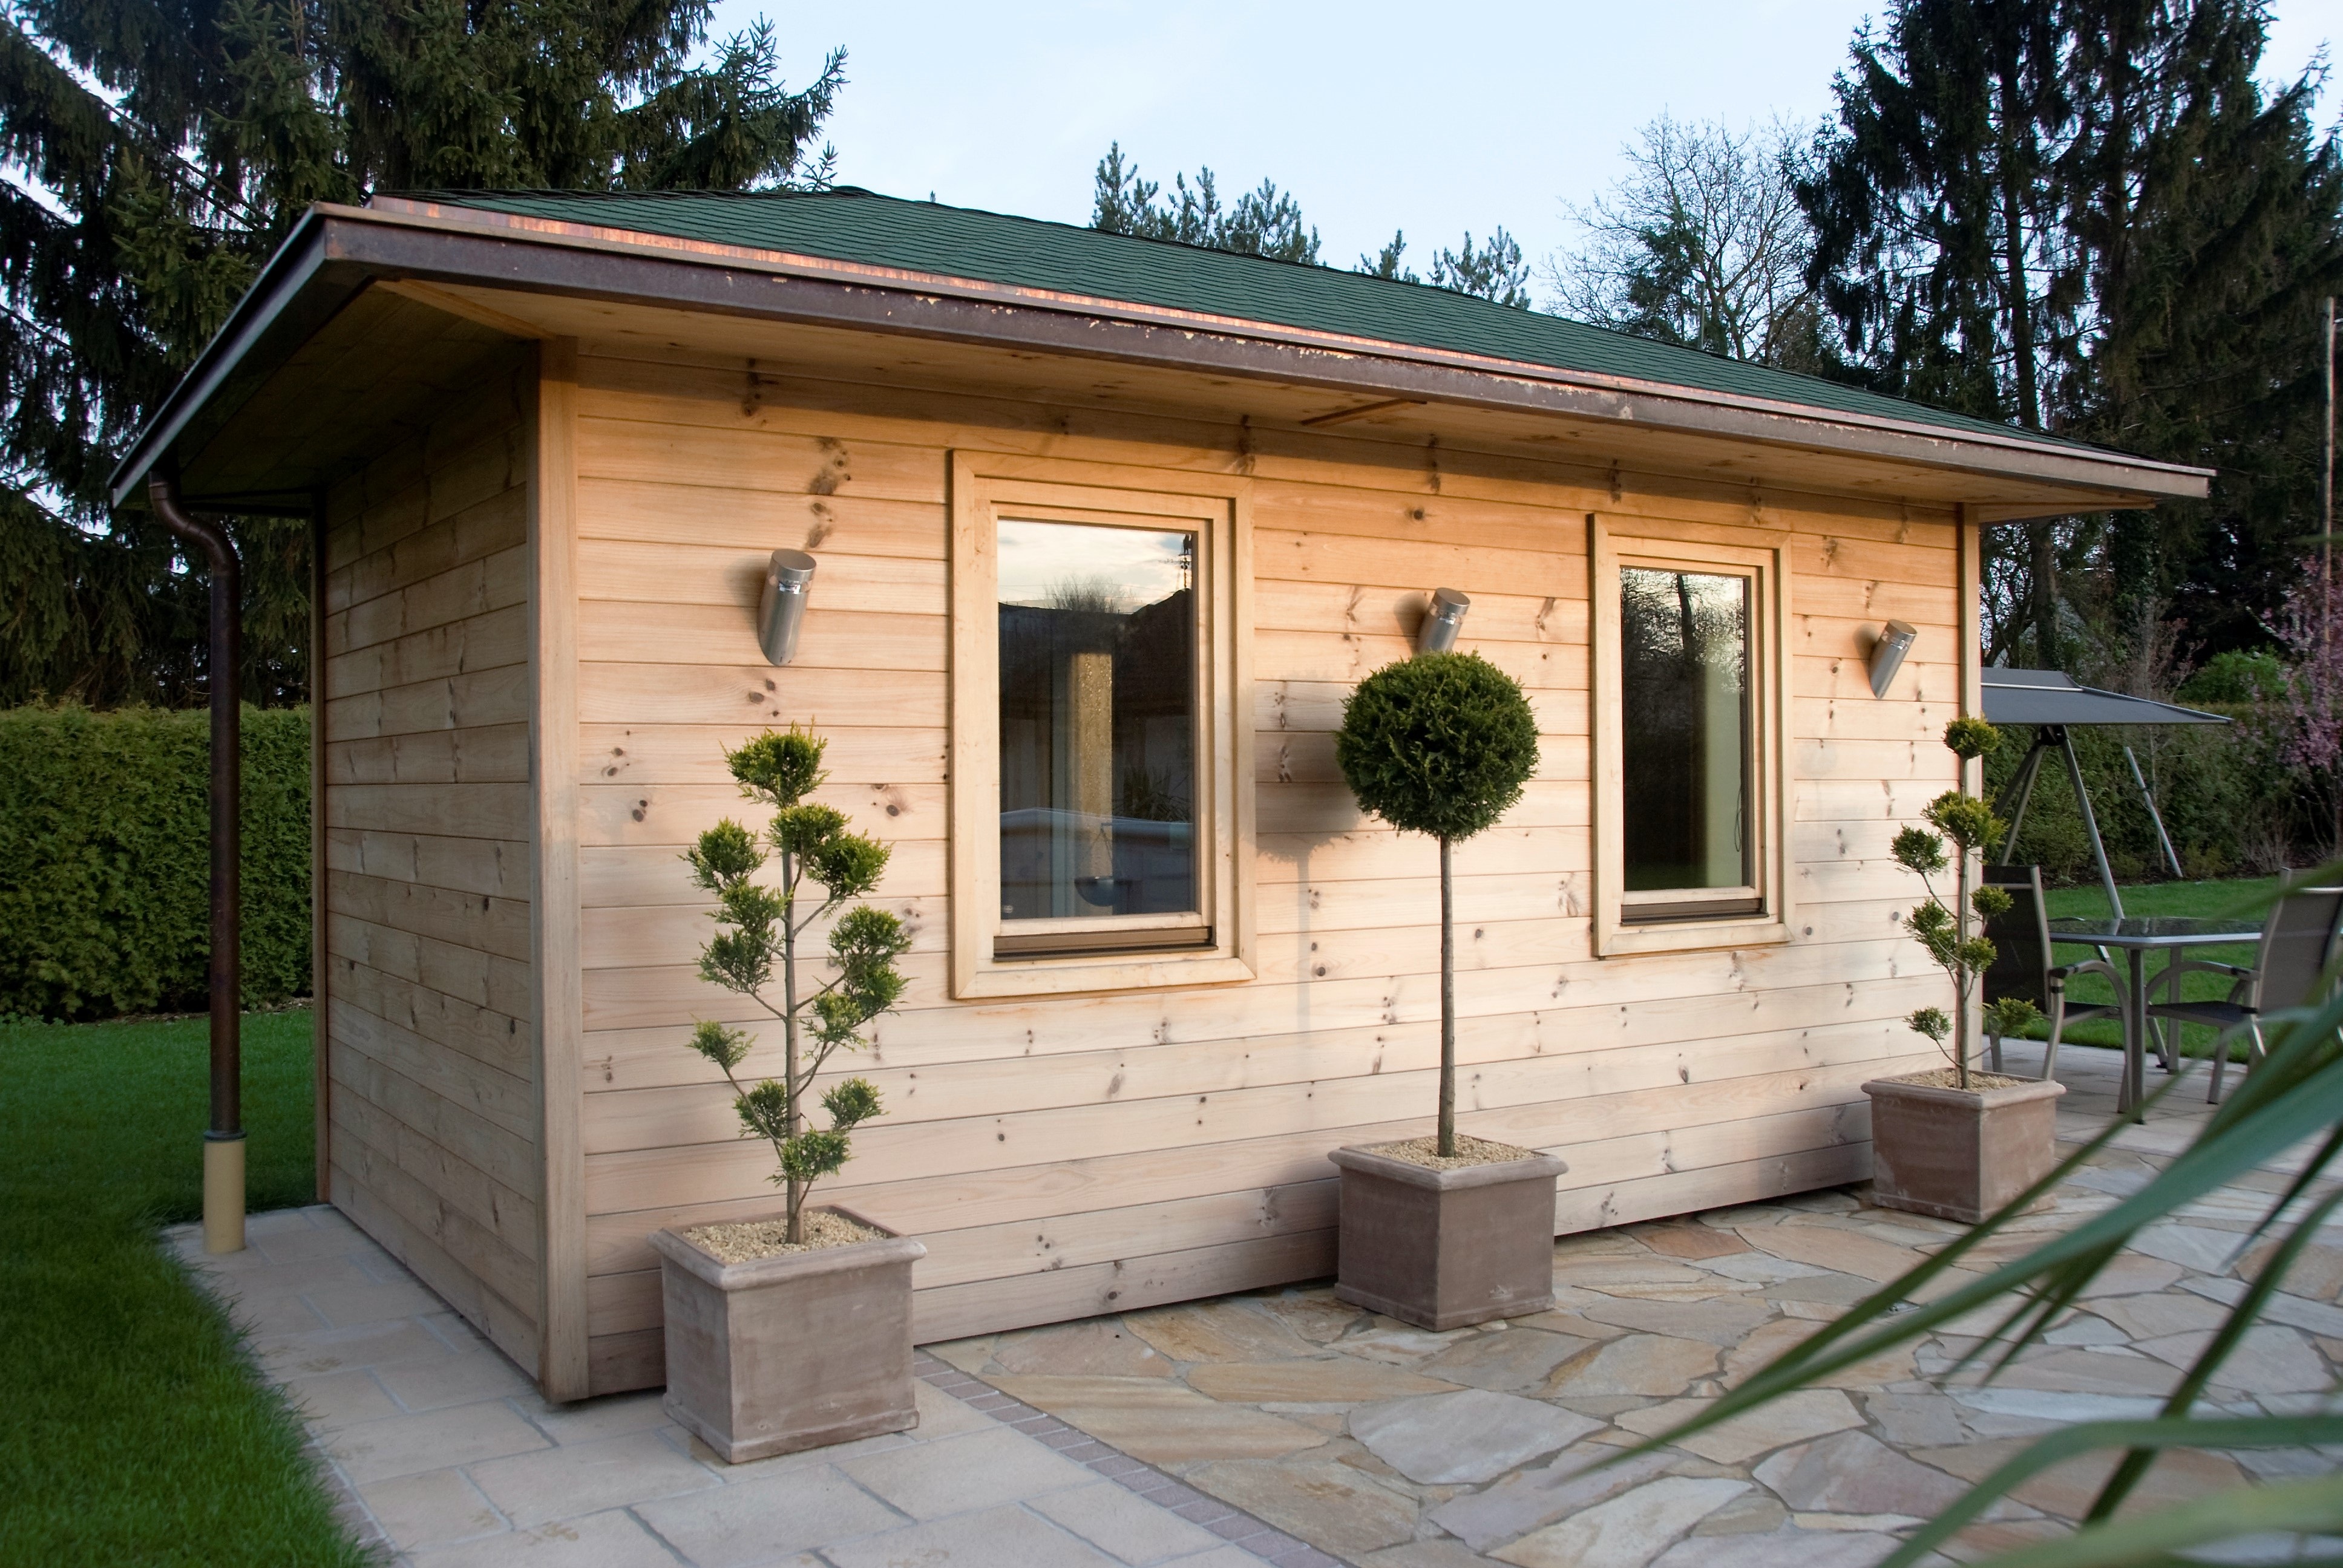
villa, house, building, home, shed, porch, cottage, backyard, facade, property, heat, farmhouse, estate, log cabin, siding, real estate, sauna, infusion, sweating, wood sauna, finnish sauna, sweating bath, outdoor sauna, outdoor structure, aroma sauna